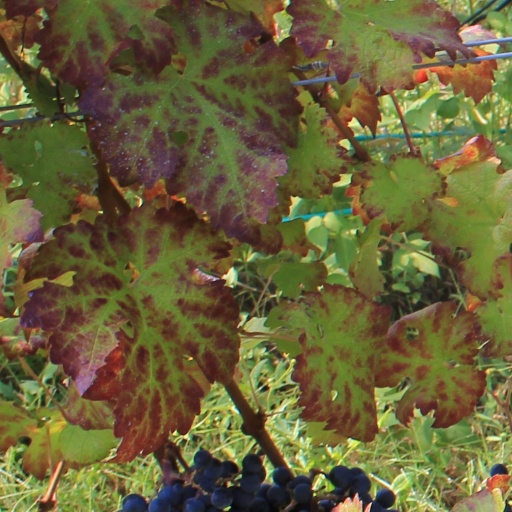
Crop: grape